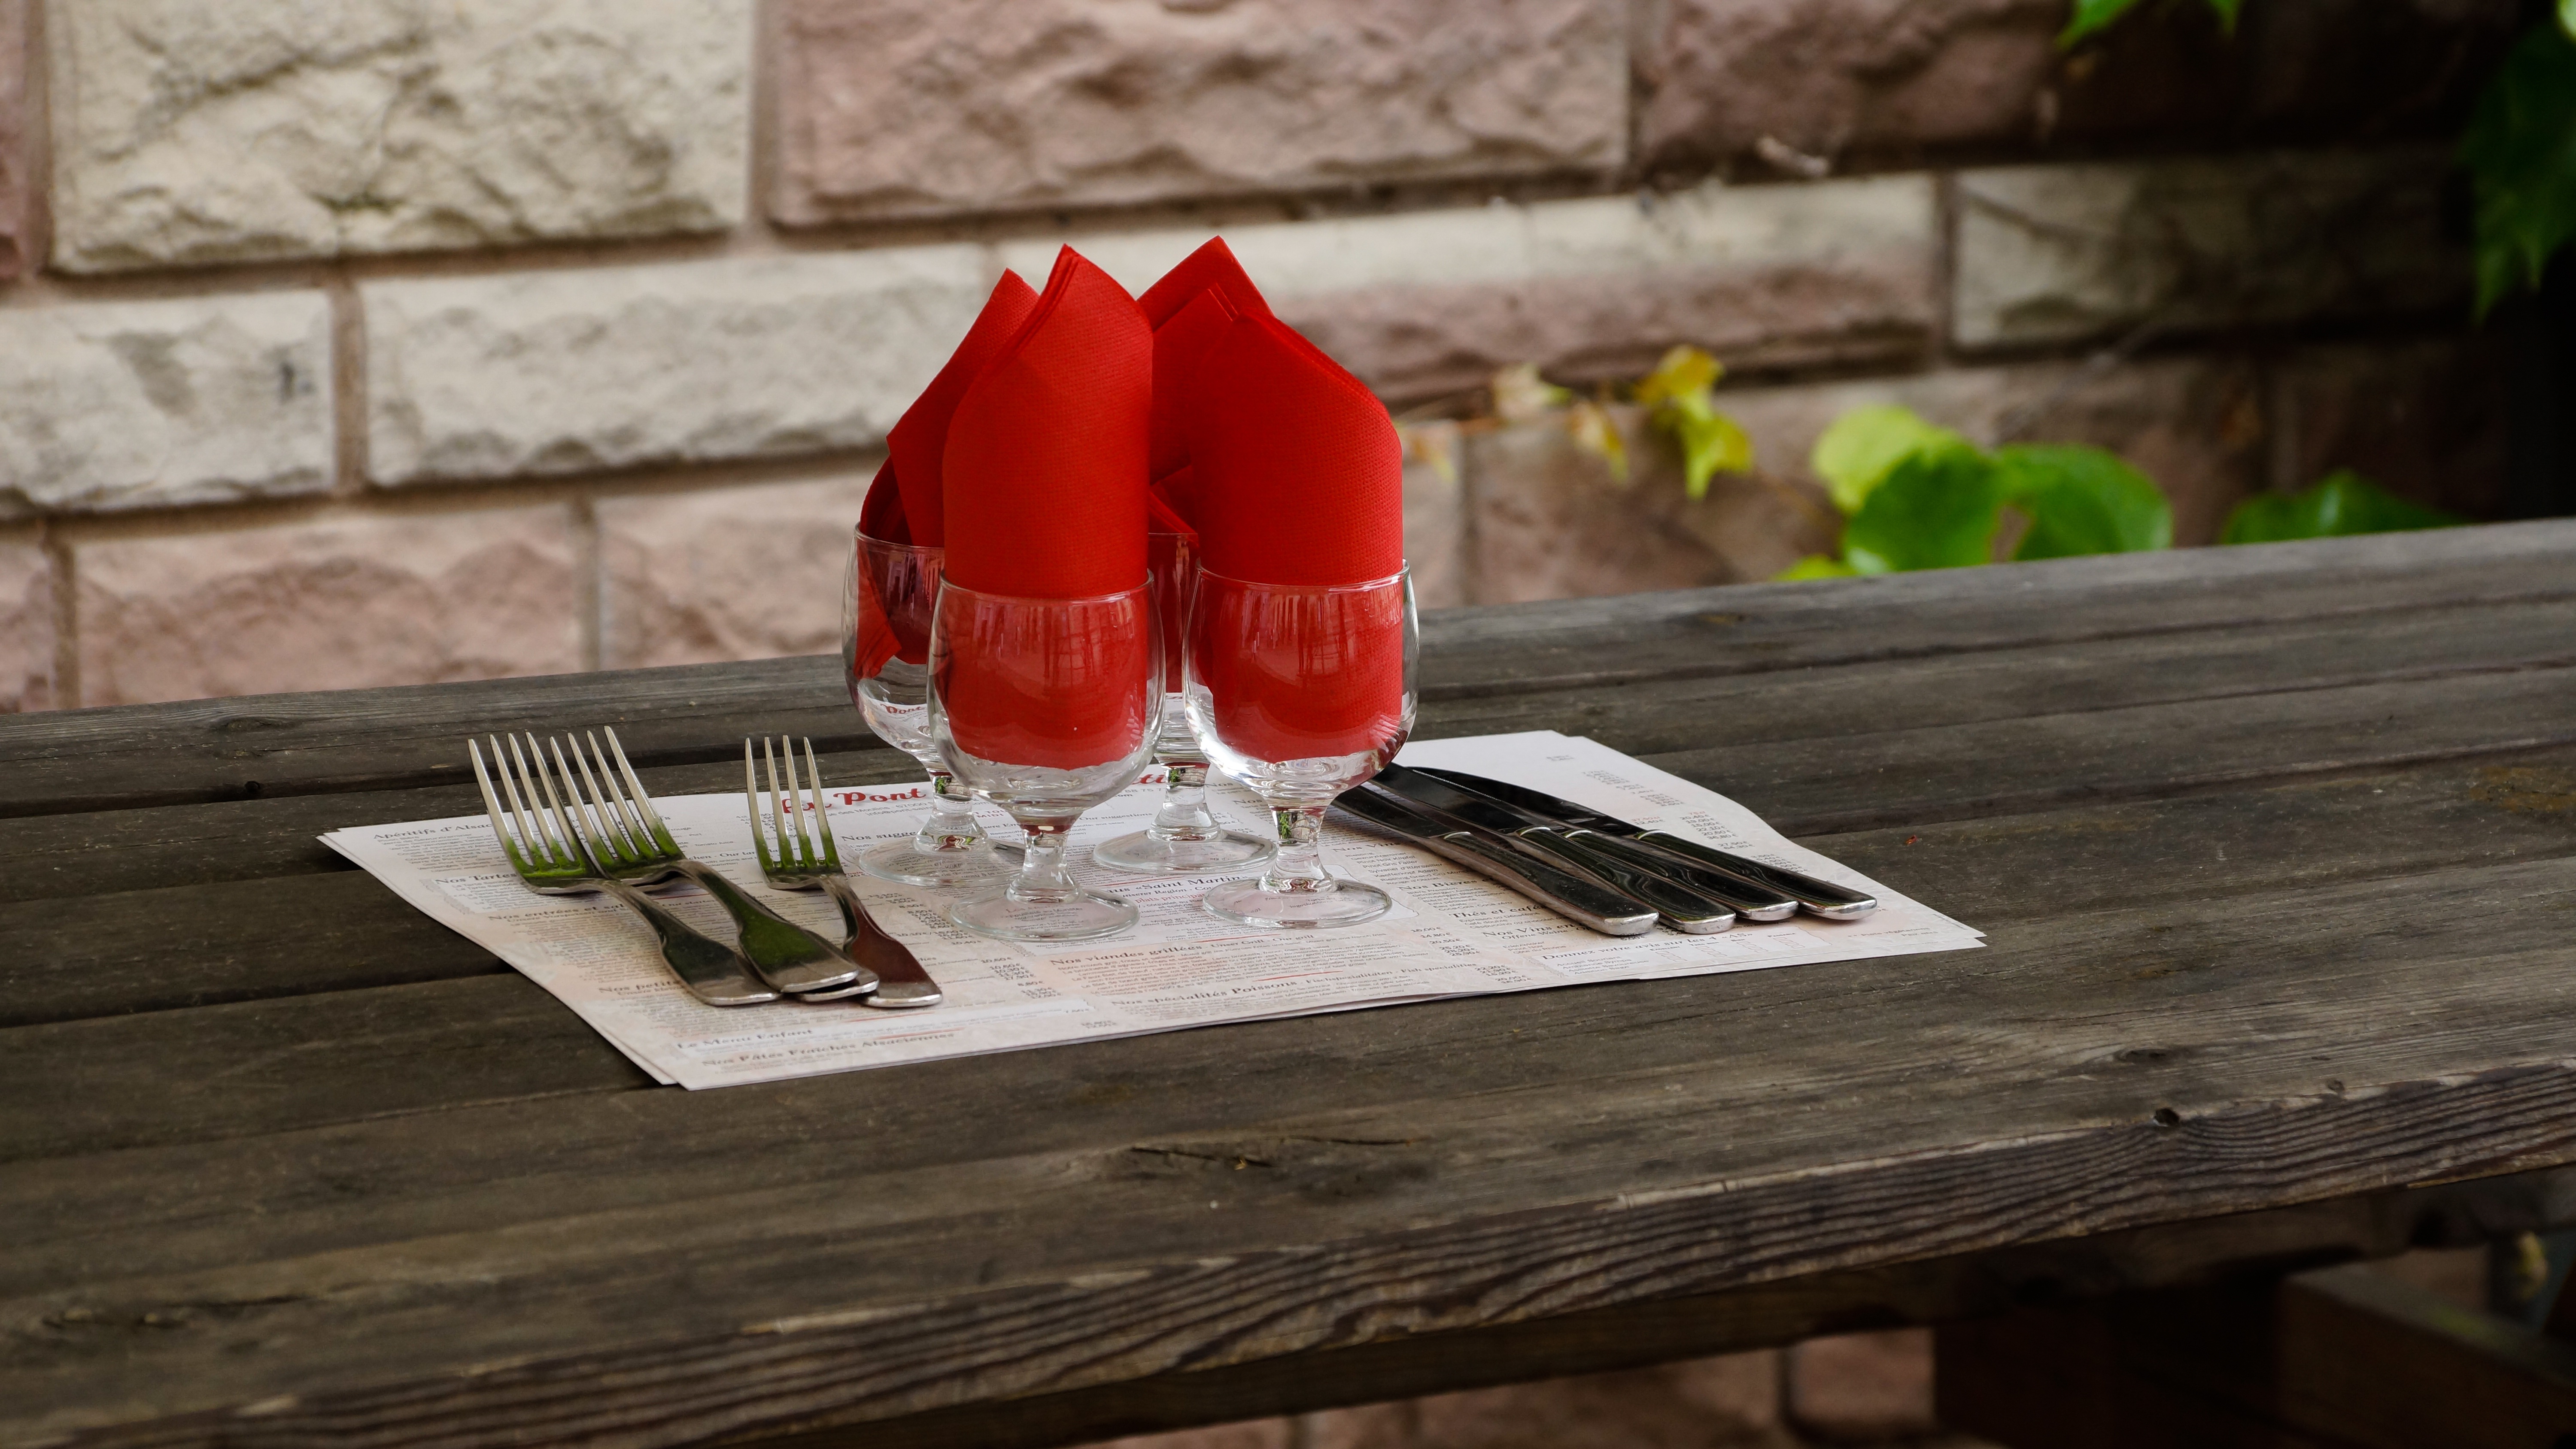
table, fork, cutlery, wood, sidewalk, flower, glass, restaurant, red, color, menu, exterior, furniture, lunch, knife, napkin, outside, bistro, shape